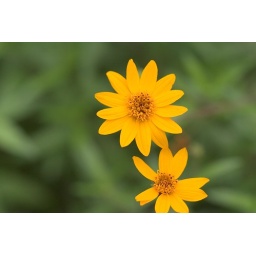
Depth of field here is perfect. The whole flower is in focus. The background blur is also perfect. Even the flower stems have disappeared.